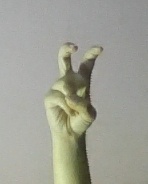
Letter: toot